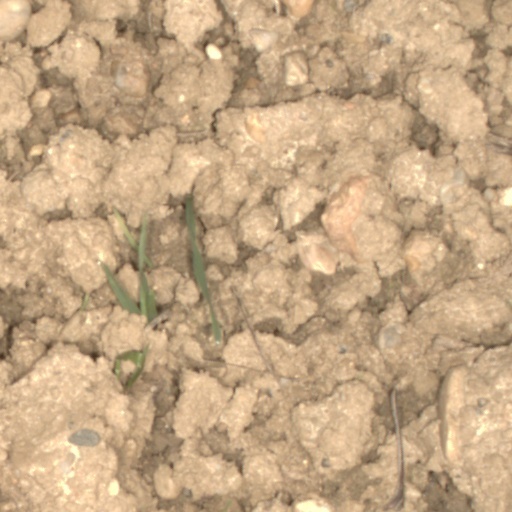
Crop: wheat